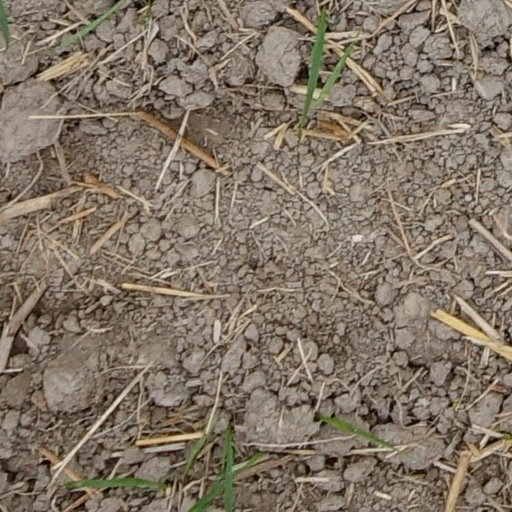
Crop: wheat